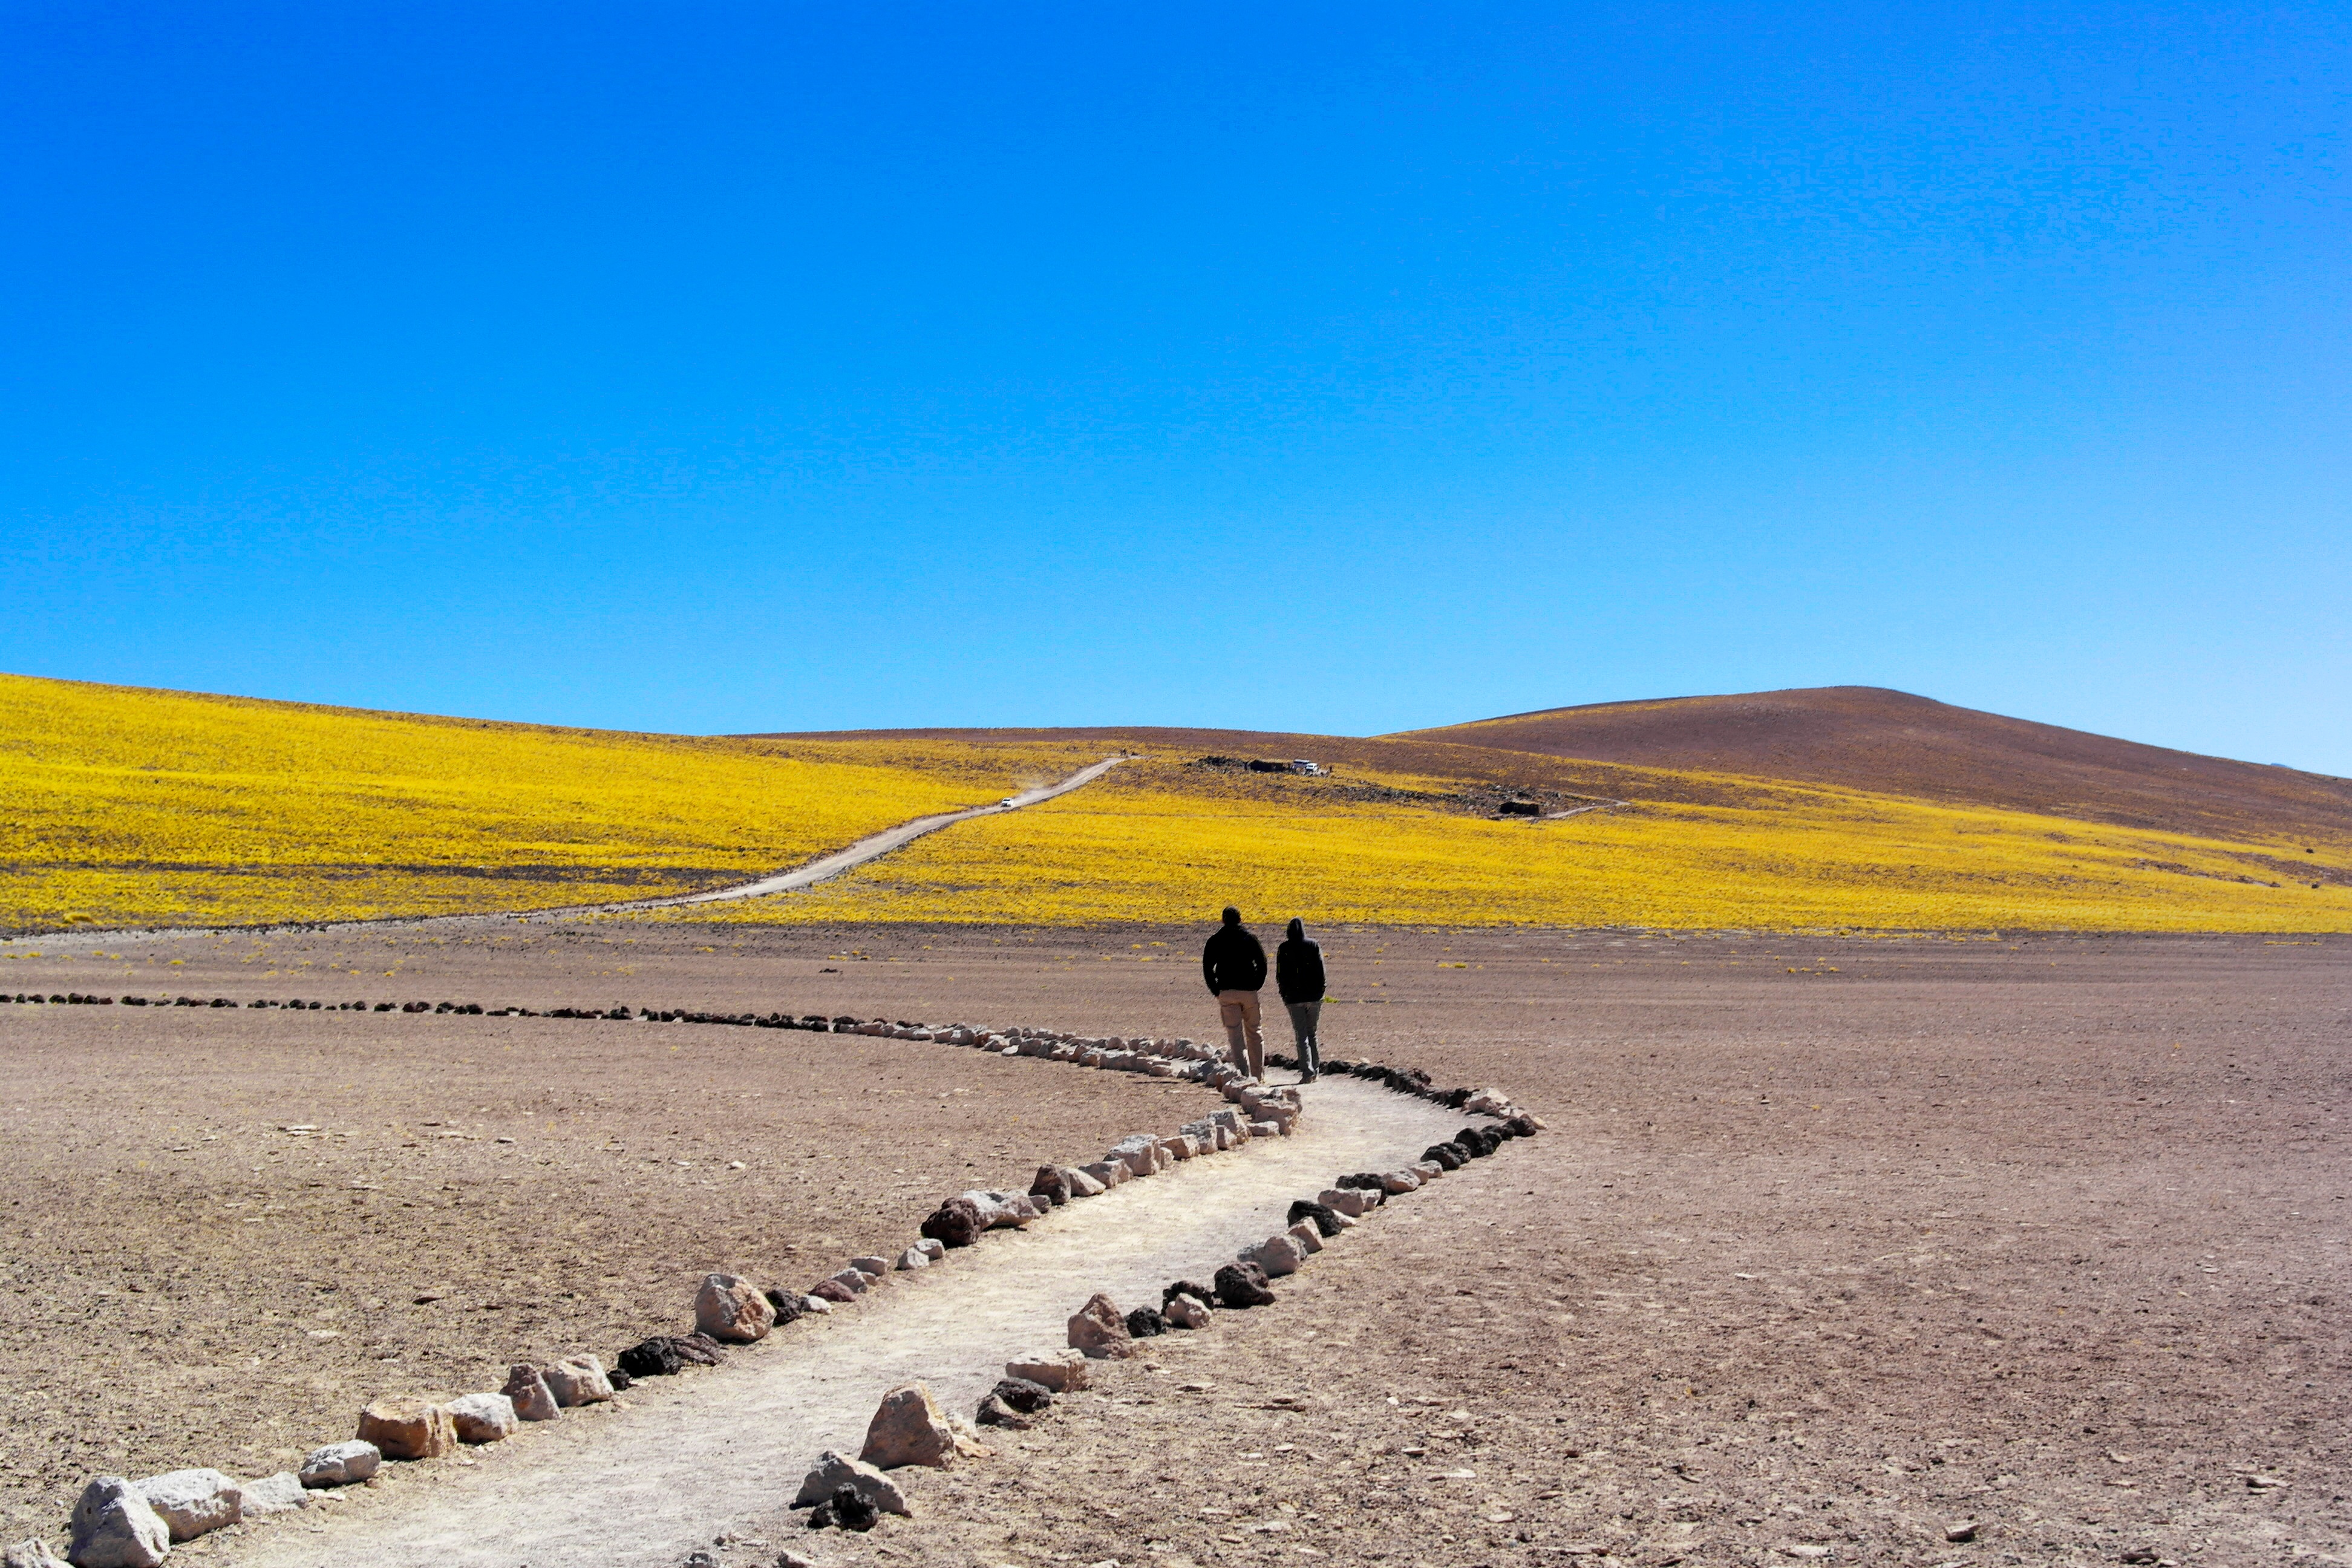
landscape, horizon, mountain, field, prairie, hill, desert, agriculture, plain, grassland, plateau, ecosystem, steppe, rural area, landform, natural environment, geographical feature, aeolian landform, grass family, ecoregion